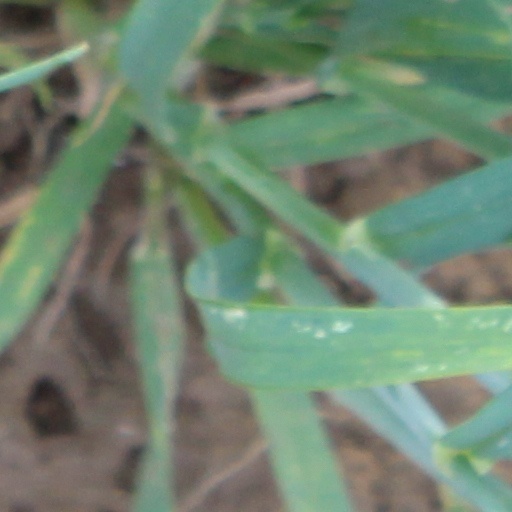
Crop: wheat